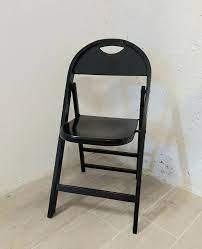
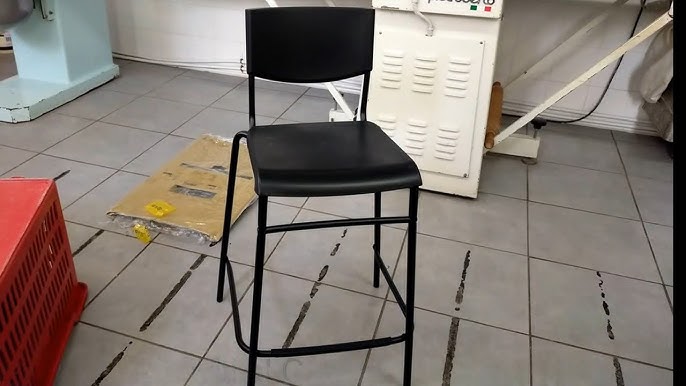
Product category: stool
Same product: no